Arnold Frans Rubens

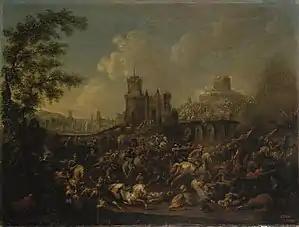
"Battle between Turks and Poles"

Arnold Frans (or Francesco) Rubens or Rubbens (1687–1719) was a Flemish Baroque painter who specialized in cabinet pictures of landscapes and battle scenes. He also painted some biblical subjects and genre scenes.